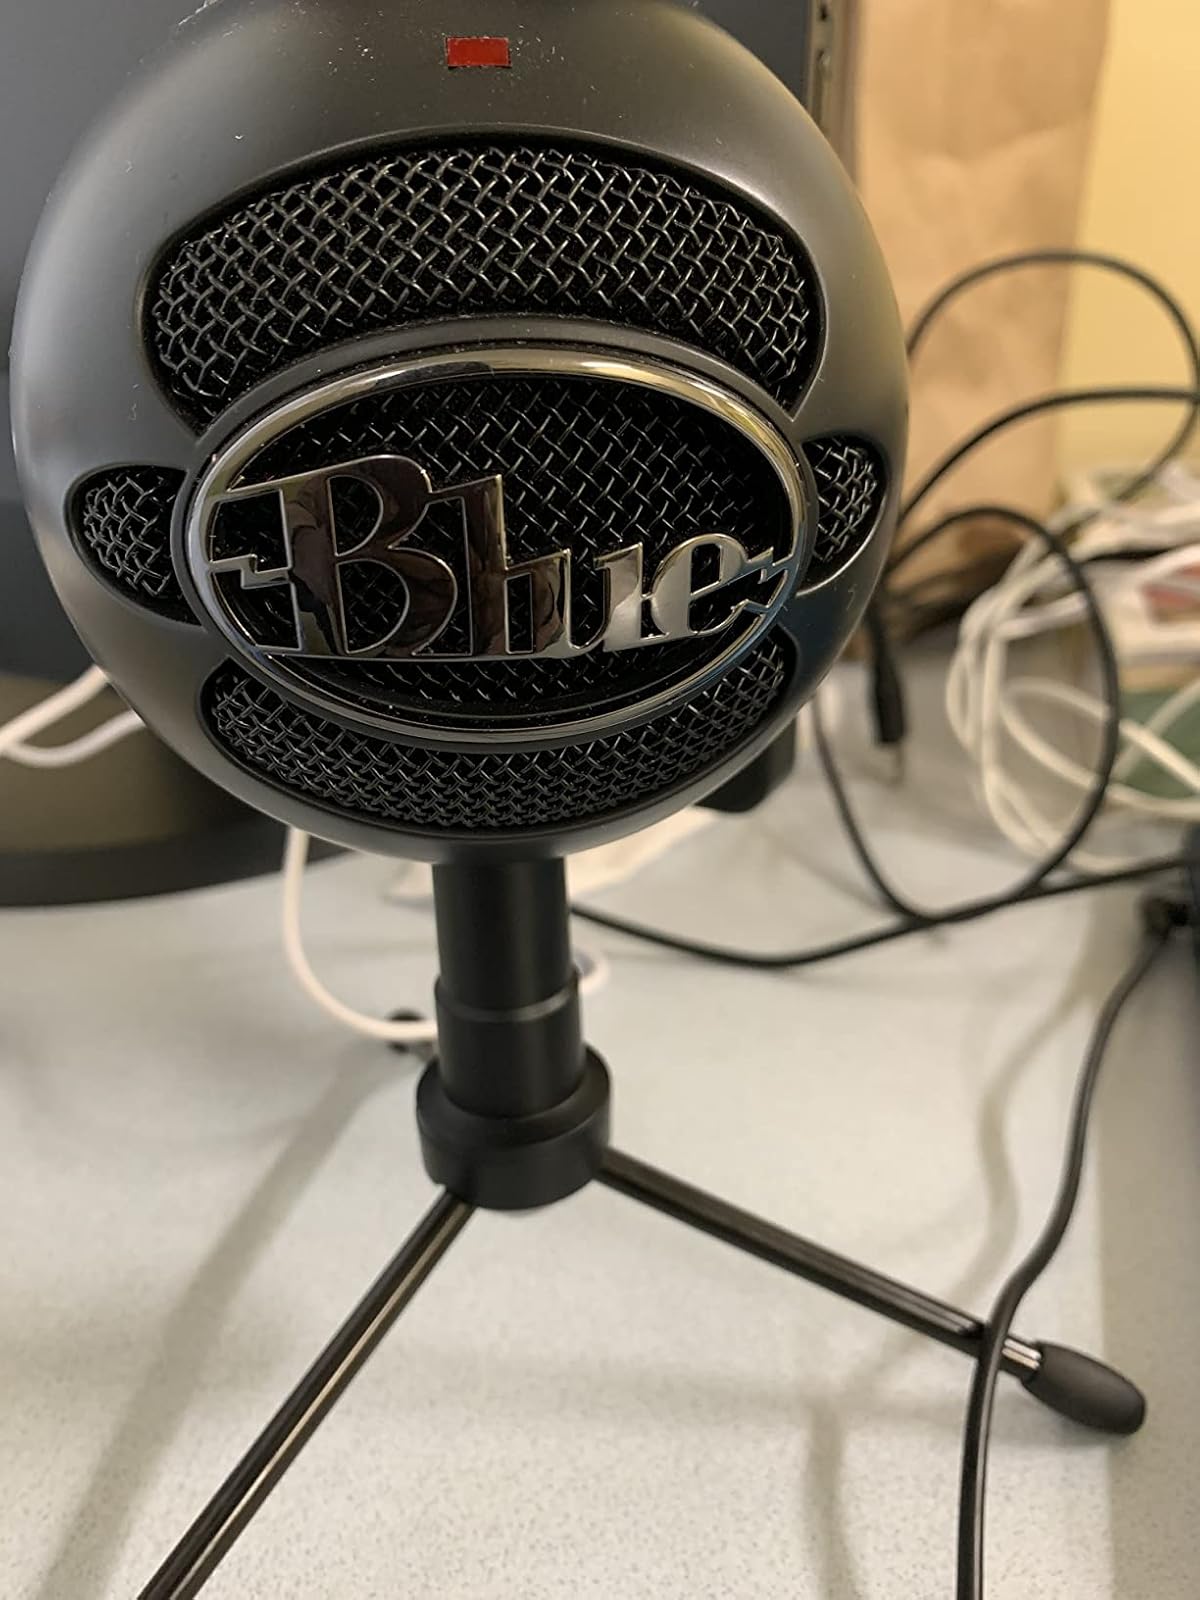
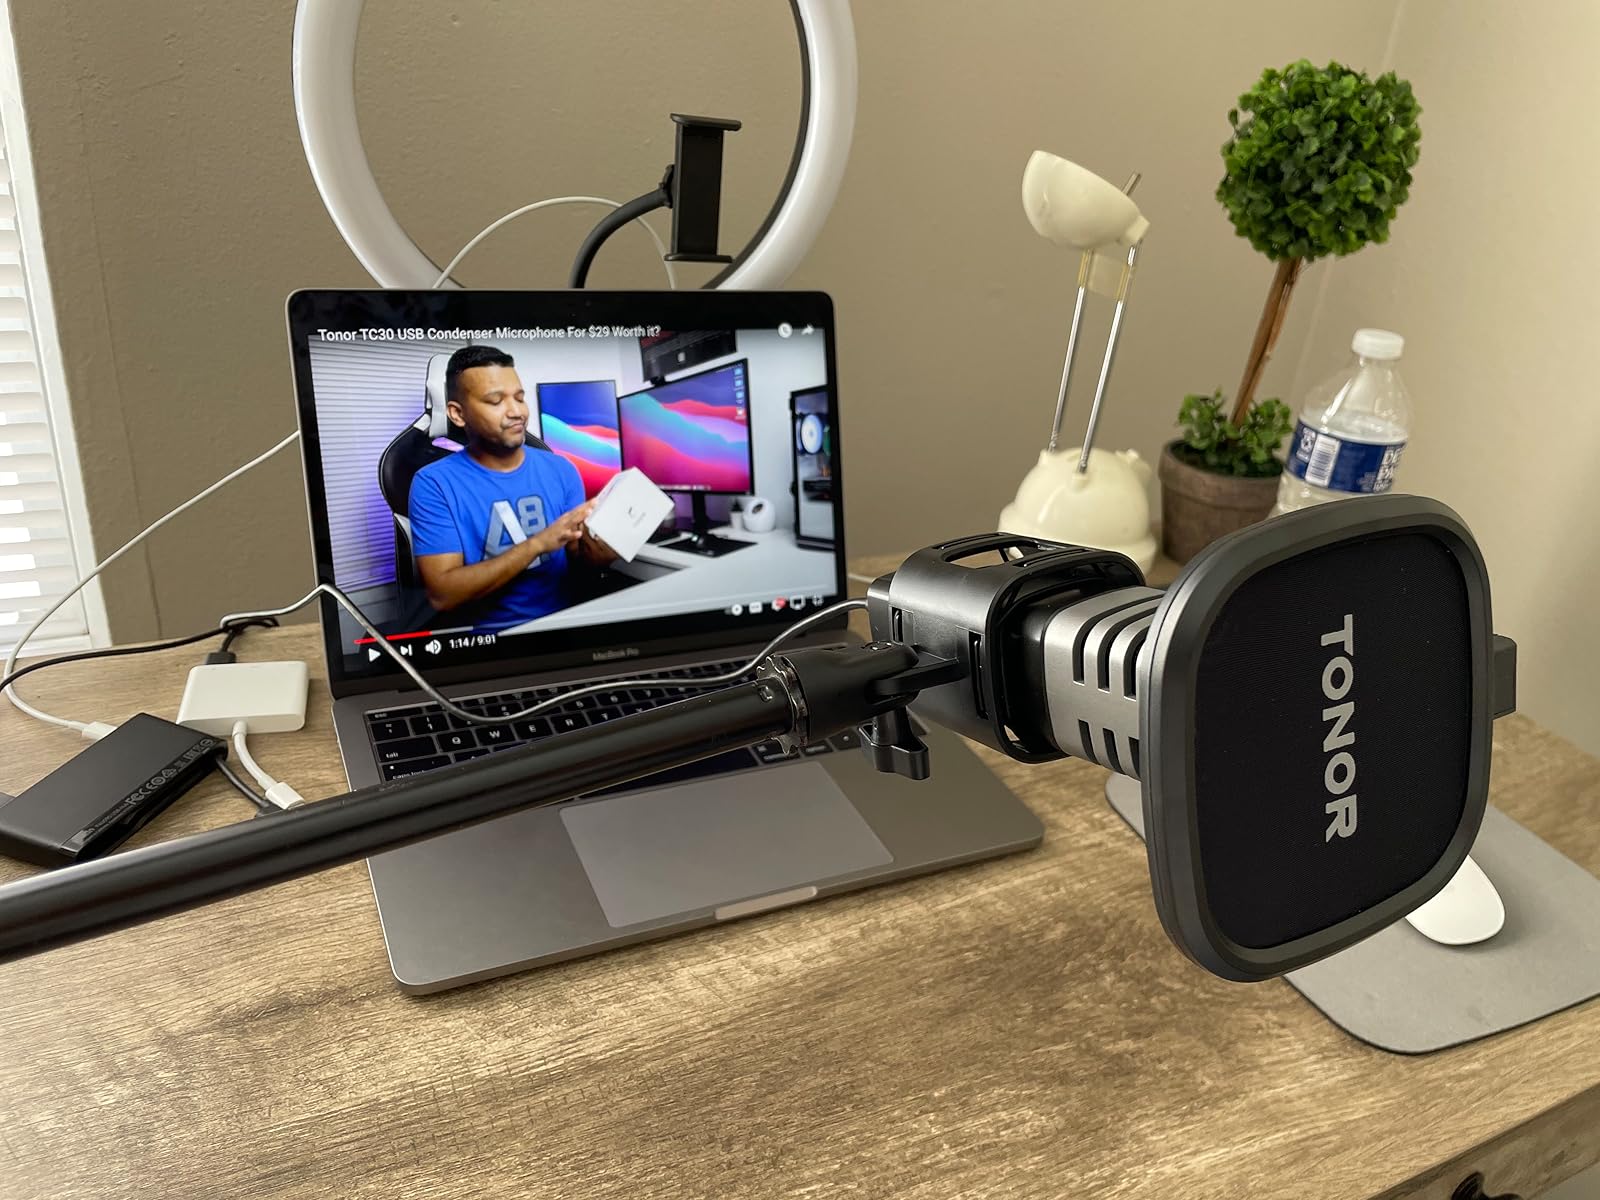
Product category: microphone
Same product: no